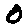
Label: 0